Residual time

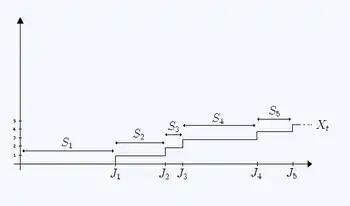
Sample evolution of a renewal process with "holding times" "S" and jump times "J".

Consider a renewal process formula_2, with "holding times" formula_3 and "jump times" (or renewal epochs) formula_4, and formula_5. The holding times formula_3 are non-negative, independent, identically distributed random variables and the renewal process is defined as formula_7. Then, to a given time formula_1, there corresponds uniquely an formula_9, such that: